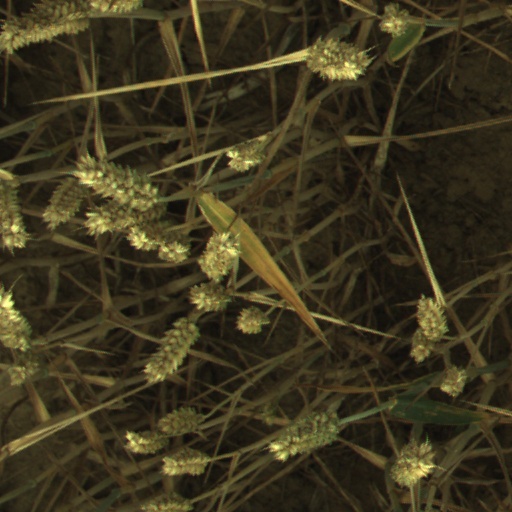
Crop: wheat